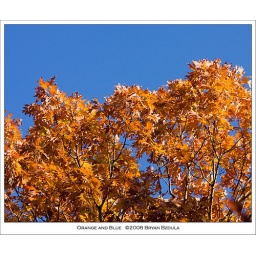
An orange oak tree against the blue sky. Slater Park, Pawtucket, Rhode Island.